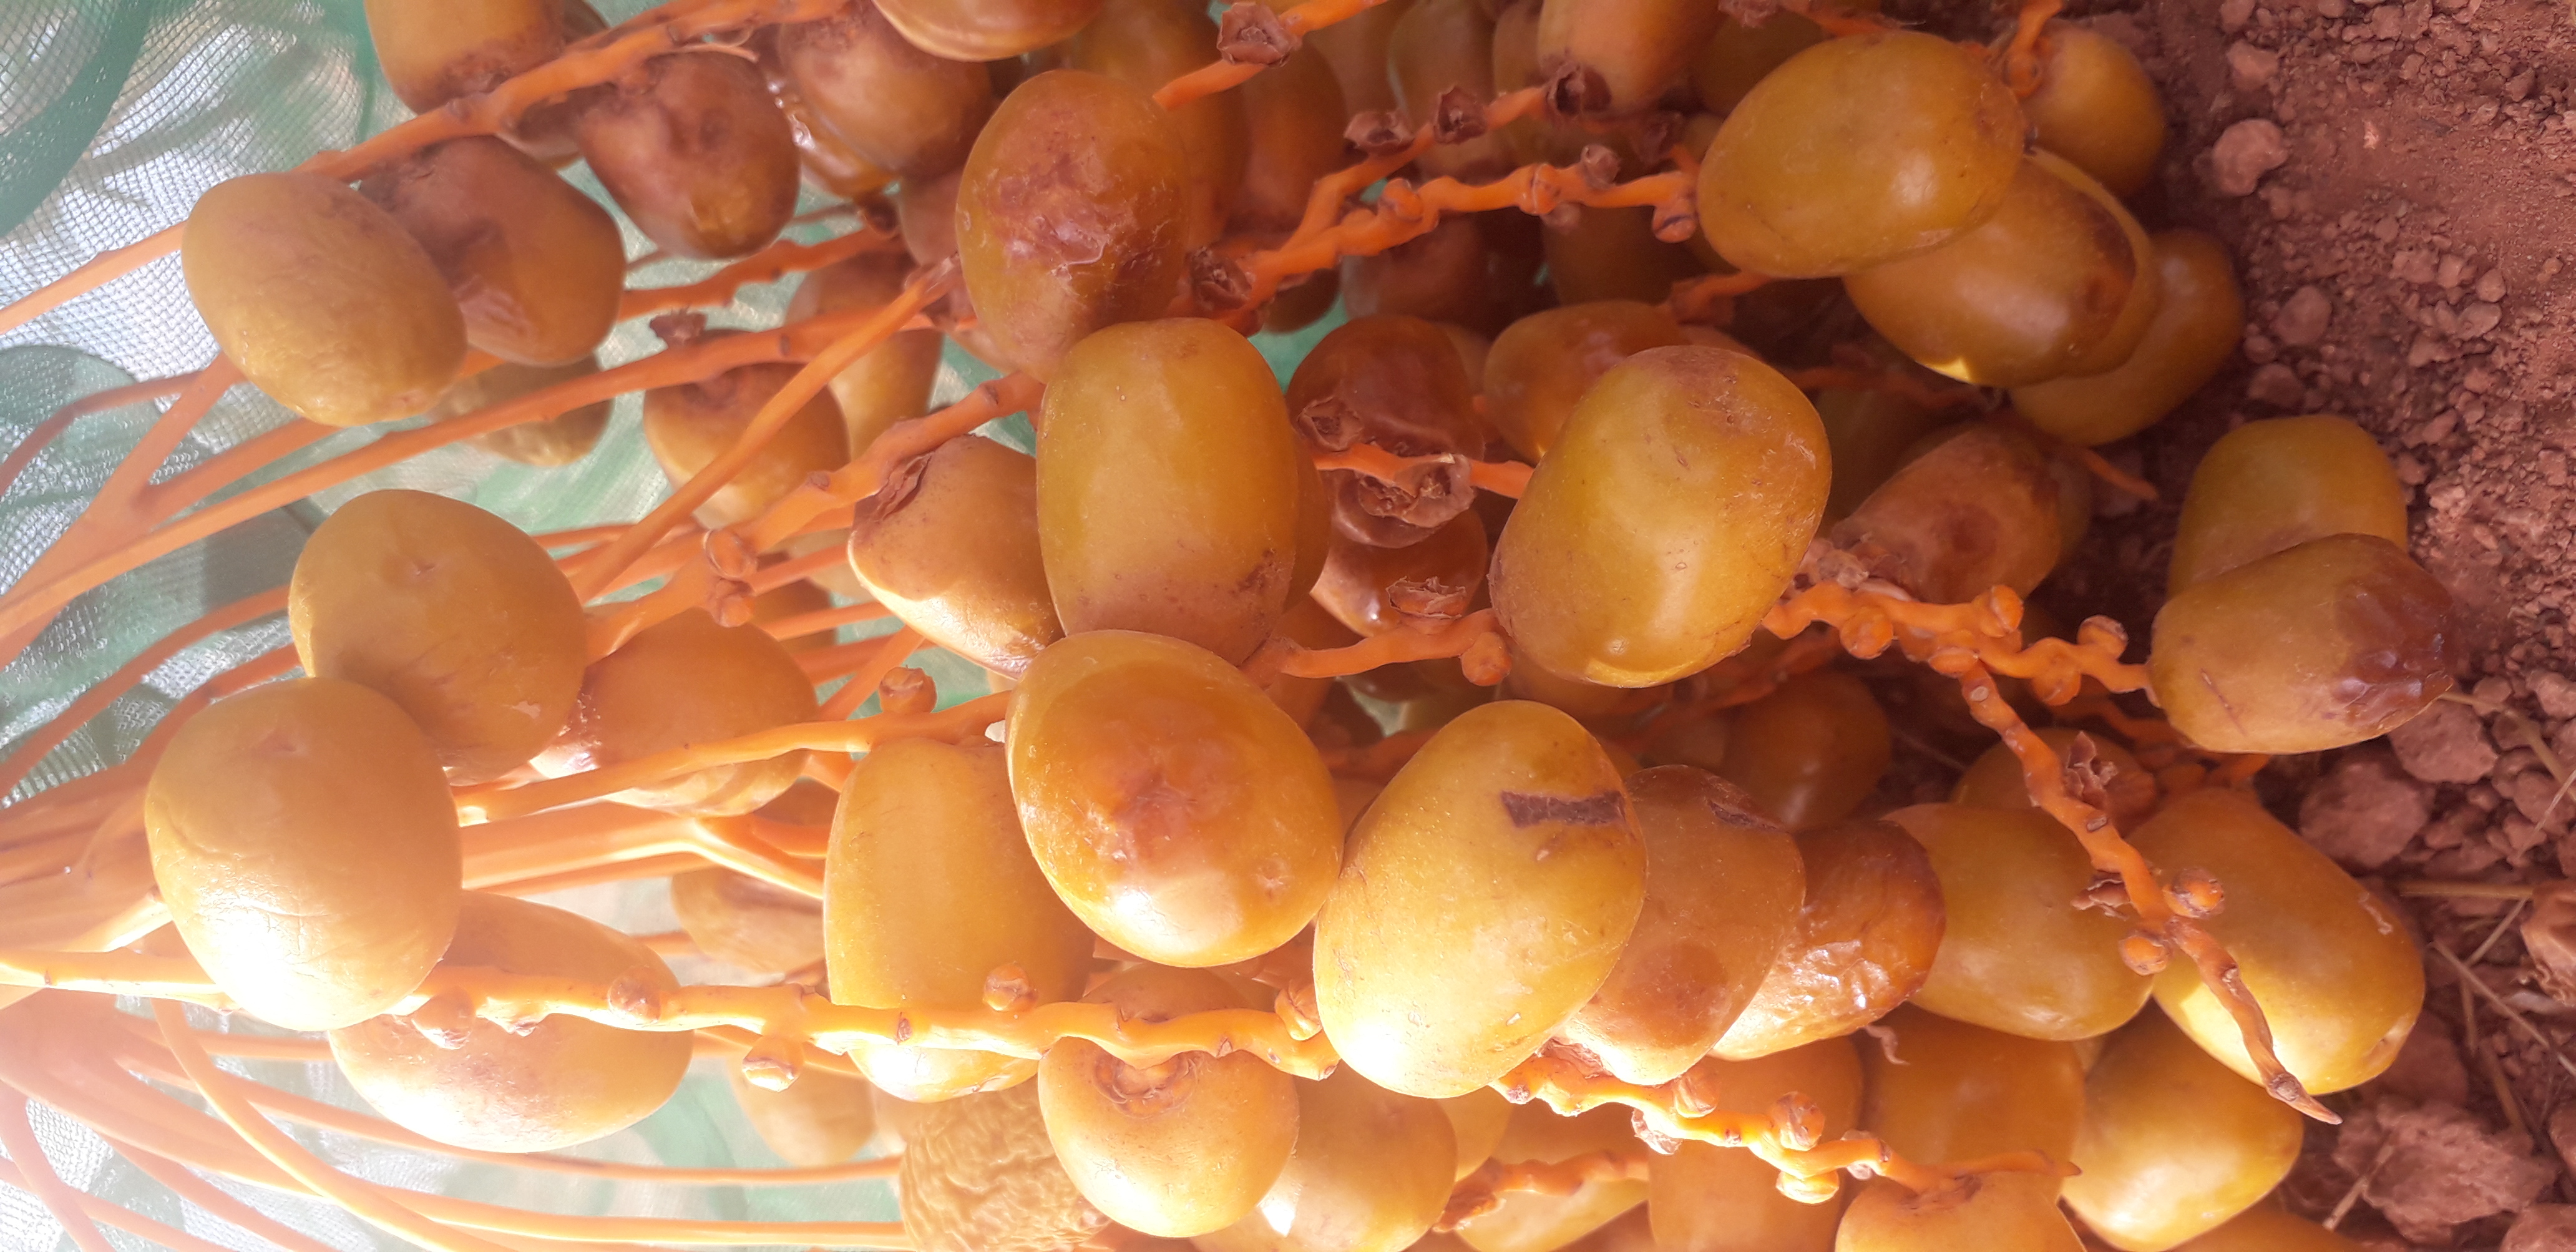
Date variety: Boufagous